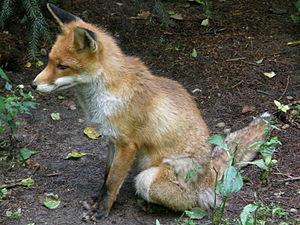
Archidona est une ville et une municipalité de la province de Malaga, dans la communauté autonome d'Andalousie en Espagne. C'est le chef-lieu de la comarque du Nord-est de Málaga.